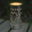
Label: can